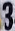
Number: 3